Modern yoga gurus

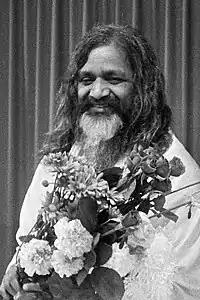
Maharishi Mahesh Yogi introduced The Beatles, and the West, to gurus, mantras, and meditation in the late 1960s.

Modern yoga gurus are people widely acknowledged to be gurus of modern yoga in any of its forms, whether religious or not. The role implies being well-known and having a large following; in contrast to the old guru-shishya tradition, the modern guru-follower relationship is not secretive, not exclusive, and does not necessarily involve a tradition. Many such gurus, but not all, teach a form of yoga as exercise; others teach forms which are more devotional or meditational; many teach a combination. Some have been affected by scandals of various kinds.